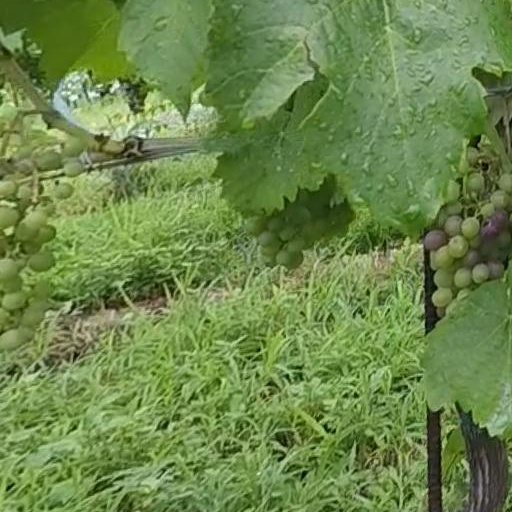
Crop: grape